African American officeholders from the end of the Civil War until before 1900

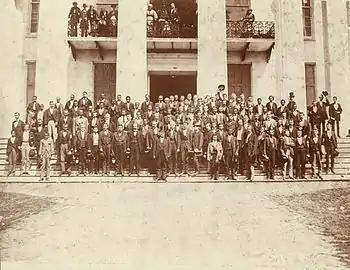
Alabama legislators at the capitol in 1872

Between 1868 and 1893, 85 men noted as "colored" or "mulatto" were elected to the Arkansas legislature. Initially, they served under the 1868 Arkansas Constitution that granted them the right to vote and hold office. The Democrats retook control of state government and instituted the 1874 Constitution. As a result, after 1893, the next African American to serve as an Arkansas state legislator was in 1973.